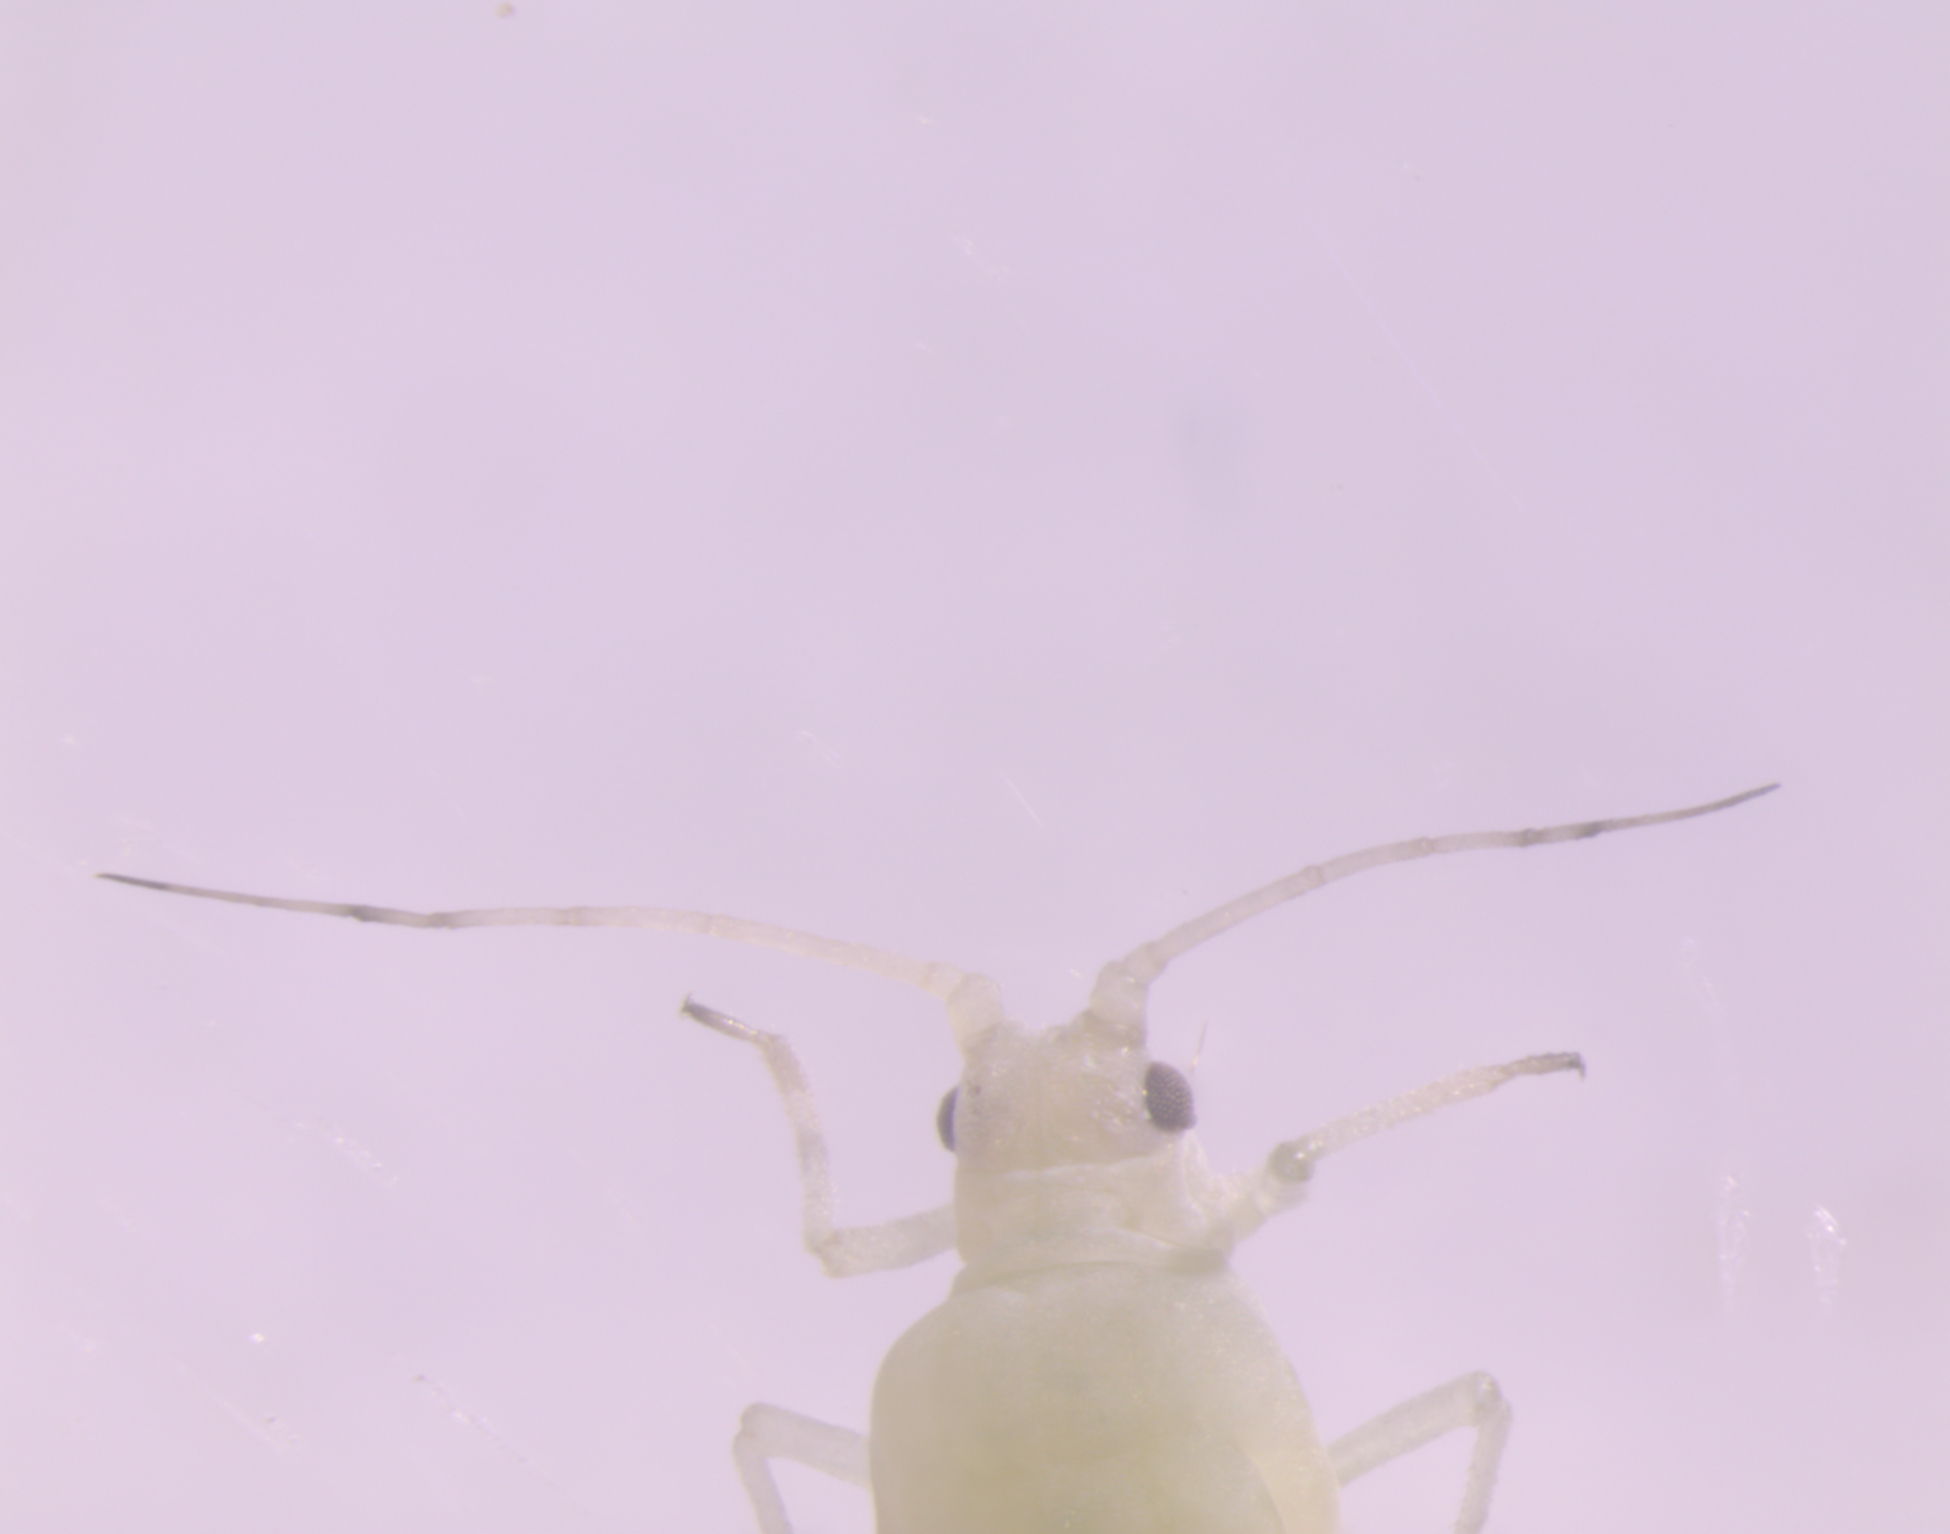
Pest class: rose_grain_aphid